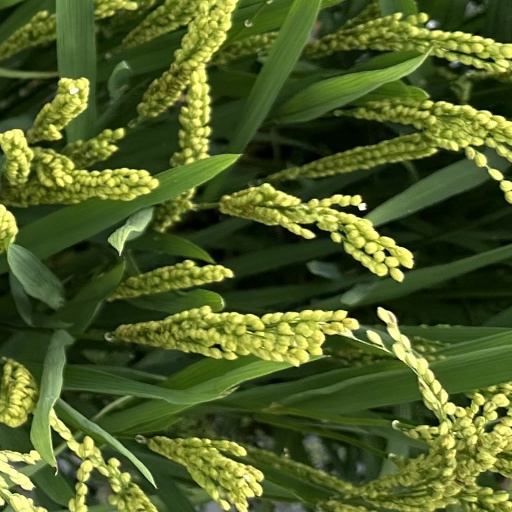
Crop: rice